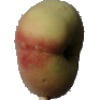
Label: peach_flat